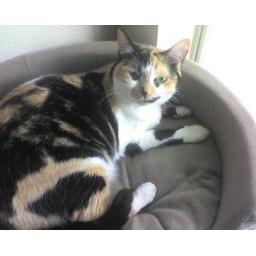
Chloe sitting on her favorite spot by the window